Hot Milk (novel)

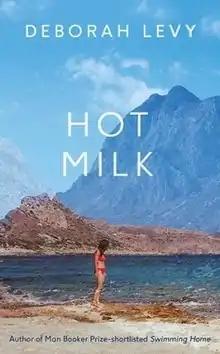
First edition

Hot Milk is a 2016 novel by British author Deborah Levy. It follows the story of mother, Rose, and daughter, Sofia, who embark on a journey to a Spanish clinic in search of a medical cure for Rose's paralysis.